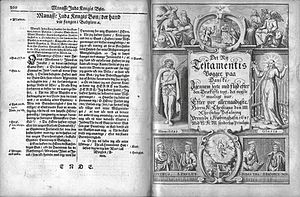
Den Resen-Svaningske Bibel
Opslag fra Den resen-svaningske bibel fra 1647. Til venstre Manasses Bøn (i De Gammeltestamentlige Apokryfer), til højre titelsiden på Det Nye Testamente.
Den Resen-Svaningske Bibel er en oversættelse af Bibelen, som blev udgivet i Danmark i 1647. Der blev også udgivet i en revideret udgave af oversættelsen i 1740. Oversættelsen var den dominerende i Norge i lang tid og var den udgave, som Det Norske Bibelselskab valgte at udgive, da det blev stiftet i 1816.